East Pakistan

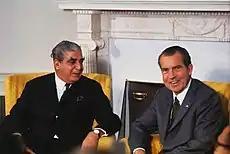
Third president of Pakistan, Yahya Khan, with Richard Nixon in 1970

Muhammad Ayub Khan was replaced by general Yahya Khan who became the Chief Martial Law Administrator. Khan organised the 1970 Pakistani general election. The 1970 Bhola cyclone was one of the deadliest natural disasters of the 20th century. The cyclone claimed half a million lives. The disastrous effects of the cyclone caused huge resentment against the federal government. After a decade of military rule, East Pakistan was a hotbed of Bengali nationalism. There were open calls for self-determination.